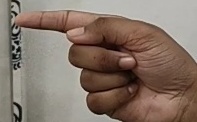
ASL sign: G